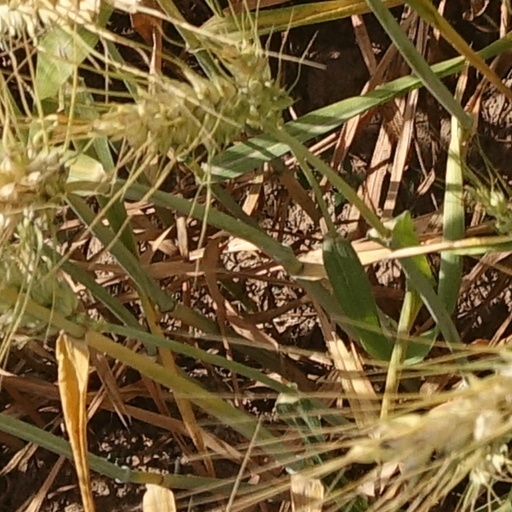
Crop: wheat